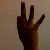
The image shows a hand gesture representing the number 9 in Indian Sign Language.